Saints and Soldiers: The Void

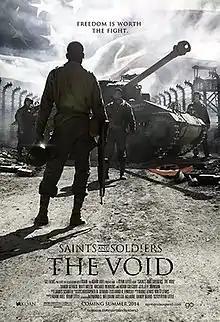
Theatrical release poster

Saints and Soldiers: The Void (also known as Saints and Soldiers: Battle of the Tanks), is a 2014 war drama film directed and written by Ryan Little. It serves as the third installment in the "Saints and Soldiers" film series, and is a standalone sequel to "". The film stars K. Danor Gerald, Adam Gregory, and Matt Meese. "The Void" was the most expensive of the "Saints and Soldiers" films due to its use of tanks. It was filmed in Alpine, Utah. The film received mixed reviews with some critics calling it a "riveting drama" and some critics stating that more focus on writing and execution would have improved the film.